Ozières

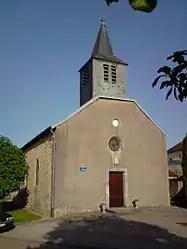
The church in Ozières

Ozières is a commune in the Haute-Marne department in north-eastern France.